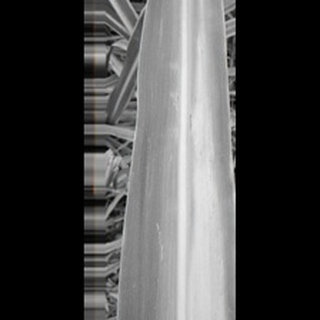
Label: sugarcane_yellow_leaf_disease